Captain America

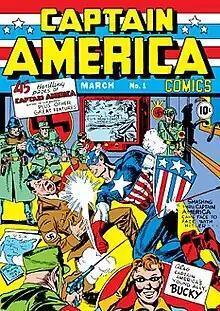
The front page of the first Captain America comic depicts Captain America punching Adolf Hitler in the jaw. A Nazi soldier's bullet deflects from Captain America's shield, while Adolf Hitler falls onto a map of the United States of America and a document reading 'SABOTAGE PLANS FOR U.S.A.'

"Captain America Comics" #1 was published on December 20, 1940, with a cover date of March 1941. While the front cover of the issue featured Captain America punching Hitler, the comic itself established the Red Skull as Captain America's primary adversary, and also introduced Bucky Barnes as Captain America's teenaged sidekick. Simon stated that he personally regarded Captain America's origin story, in which the frail Steve Rogers becomes a supersoldier after receiving an experimental serum, as "the weakest part of the character", and that he and Kirby "didn't put too much thought into the origin. We just wanted to get to the action." Kirby designed the series' action scenes with an emphasis on a sense of continuity across panels, saying that he "choreographed" the sequences as one would a ballet, with a focus on exaggerated character movement. Kirby's layouts in "Captain America Comics" are characterized by their distorted perspectives, irregularly shaped panels, and the heavy use of speed lines.